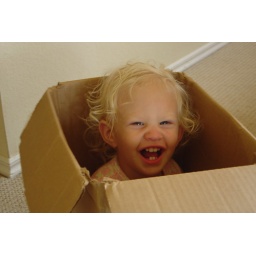
Rachel got a ride around the house in a box